MILF (2010 film)

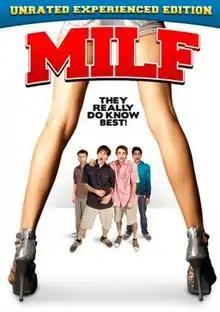
Extended edition cover

MILF is a 2010 sex comedy film by The Asylum. The film aesthetically parodies elements of the "American Pie" film series and the "Revenge of the Nerds" series.